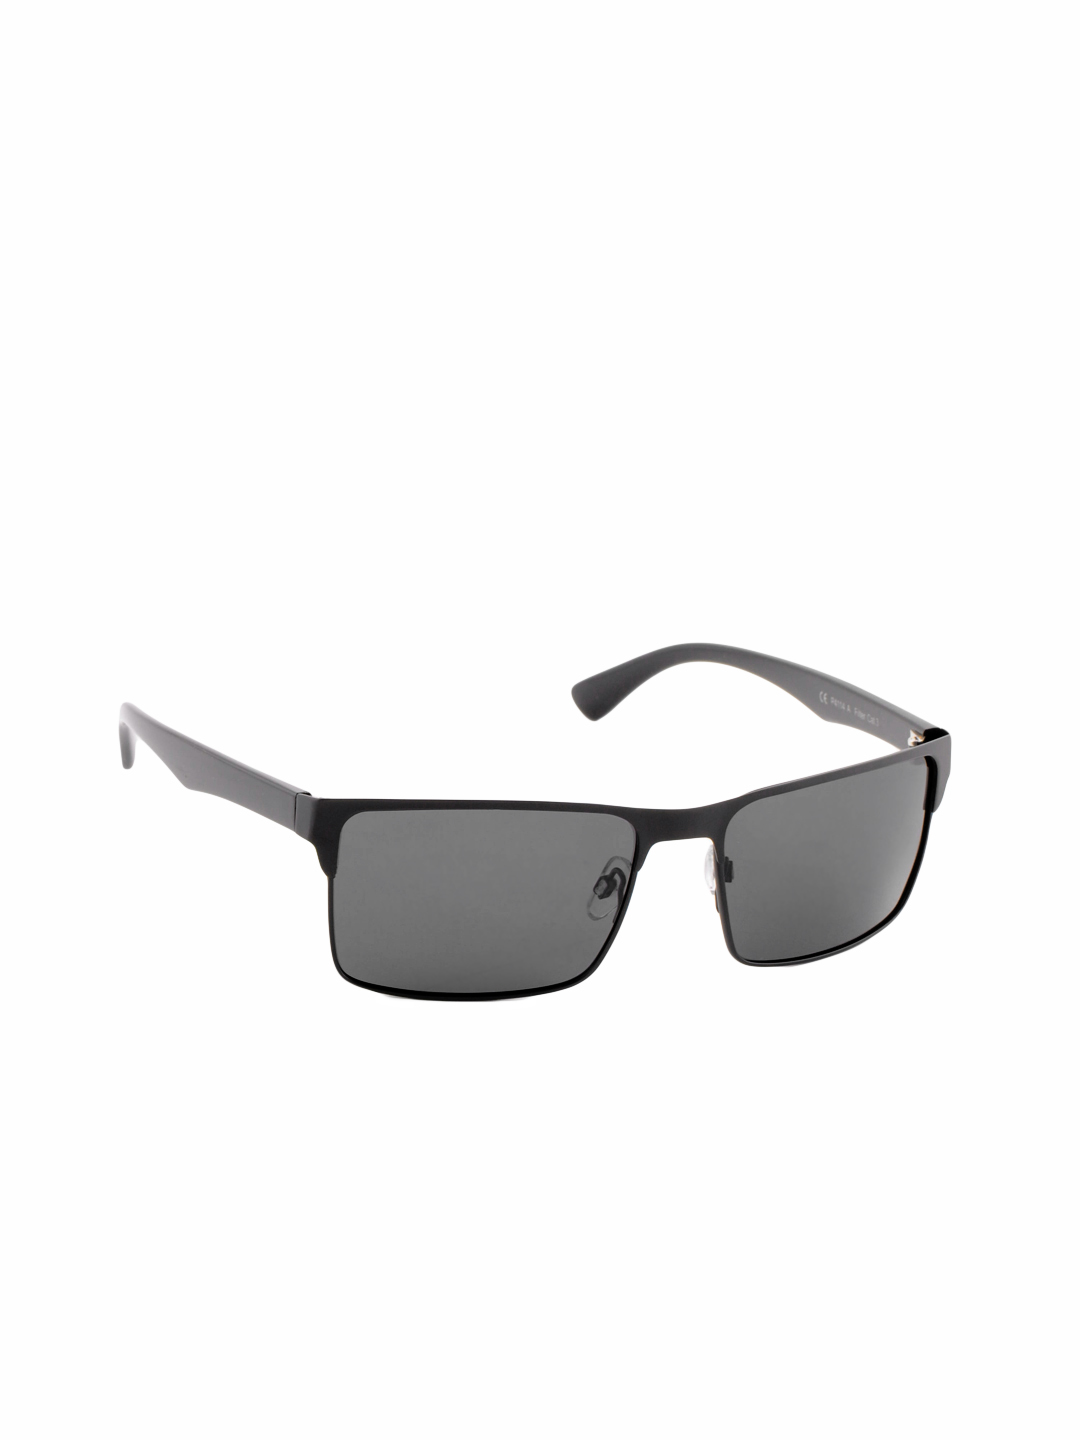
Polaroid Men Sunglasses
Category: Accessories / Eyewear / Sunglasses
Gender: Men
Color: Black
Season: Winter 2016
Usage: Casual